Zerstörergeschwader 26

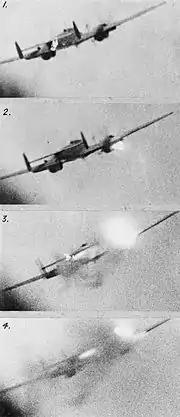
Bf 110 piloted by Heinz Vinke shot down by RAF Fighters, shown on a gun camera film. Zerstörer units suffered heavily in 1944

On 30 June, while escorting 20 Ju 87s, with 12 Italian fighters and 10 Bf 109s, five ZG 26 Bf 110s were engaged by No. 250 Squadron RAF and two crews were killed. On 11 or 12 another crew was lost in combat with 1 Squadron SAAF. On 21 August 1941, ZG 26 claimed four 2 Squadron SAAF Hurricanes that were seen to crash; Schultz-Dickow claiming the formation leader, in exchange for one crew killed. On 3 September, near Sollum, two Hurricanes from No. 451 Squadron RAF were intercepted by three III./ZG 26 Bf 110s and lost one pilot. III./ZG 26 had now claimed 33 aerial victories since their arrival in Africa. Large air battles took place in the build-up to Operation Crusader, which ultimately relieved Tobruk. On 15 November three III./ZG 26 aircraft were shot down over Allied territory attack airfields. One them was commanding officer Schultze-Dickow. Another Bf 110 piloted by "Oberfeldwebel" Swoboda landed in the desert to pick him up. During the month the group replenished its establishment and had three "staffeln" (7, 8 and 9) operating from Derna, Libya at the beginning of "Crusader", the latter "staffeln" returning from Crete.